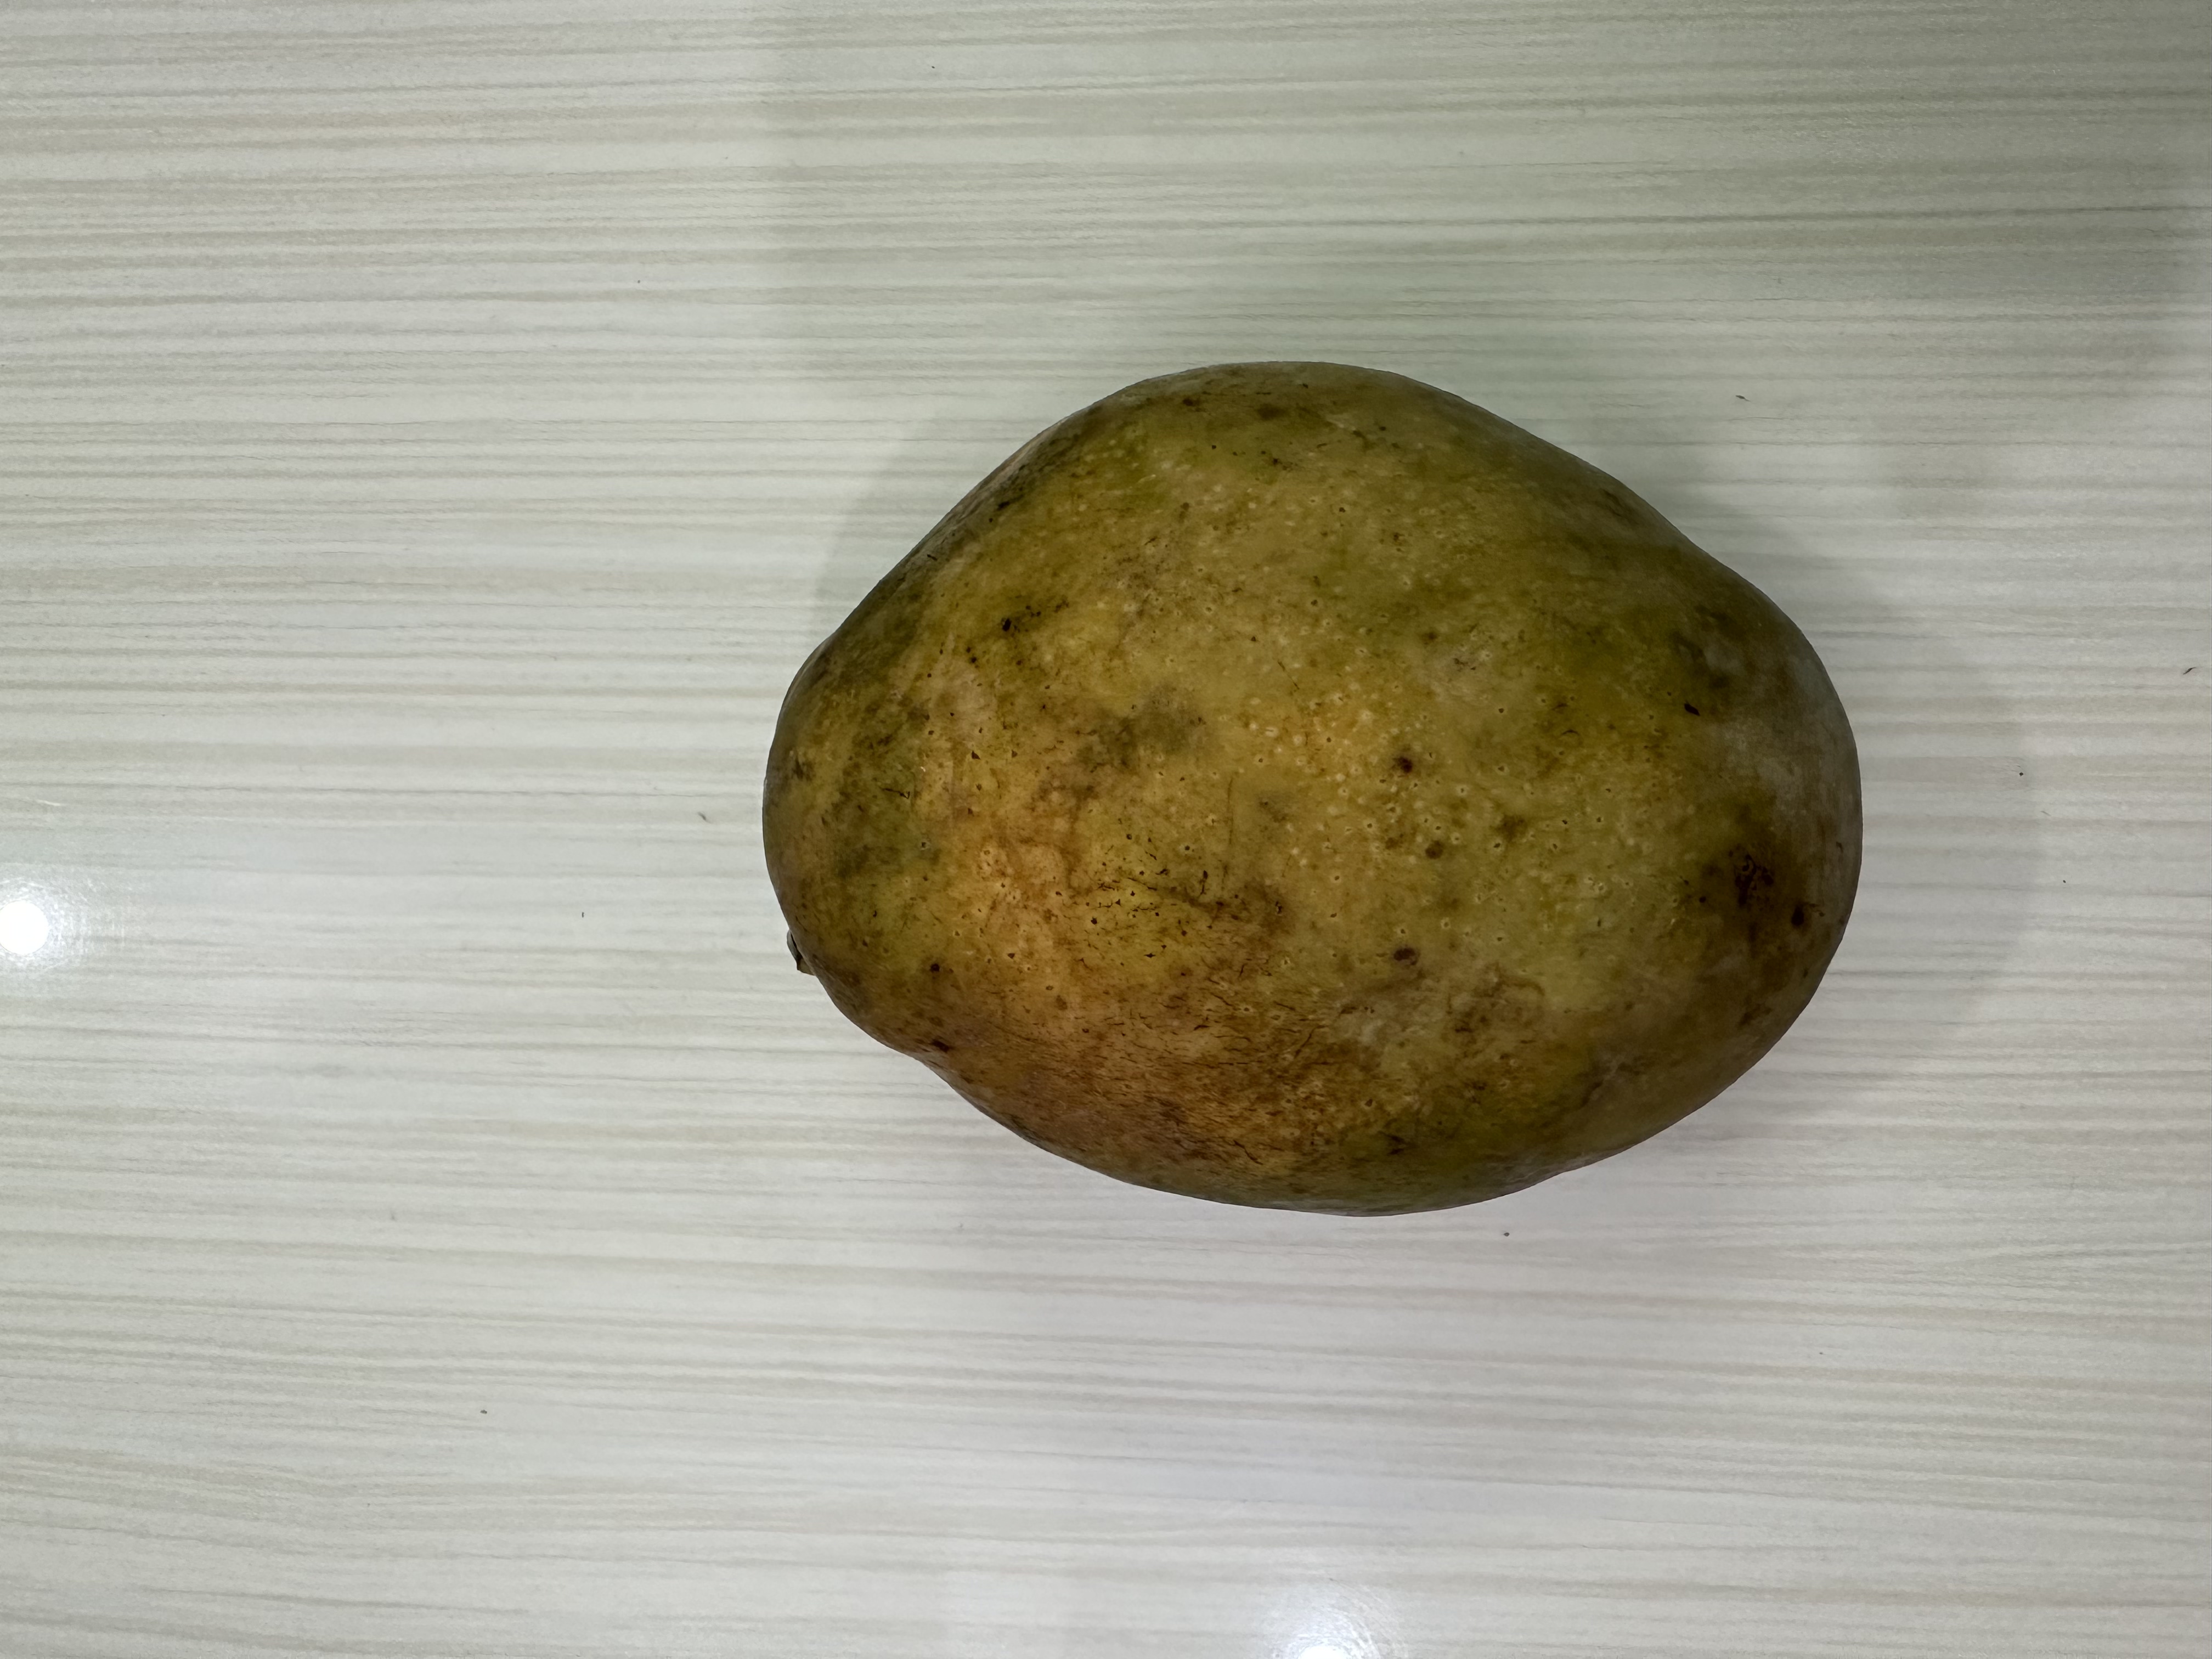
Mango variety: Bari-7